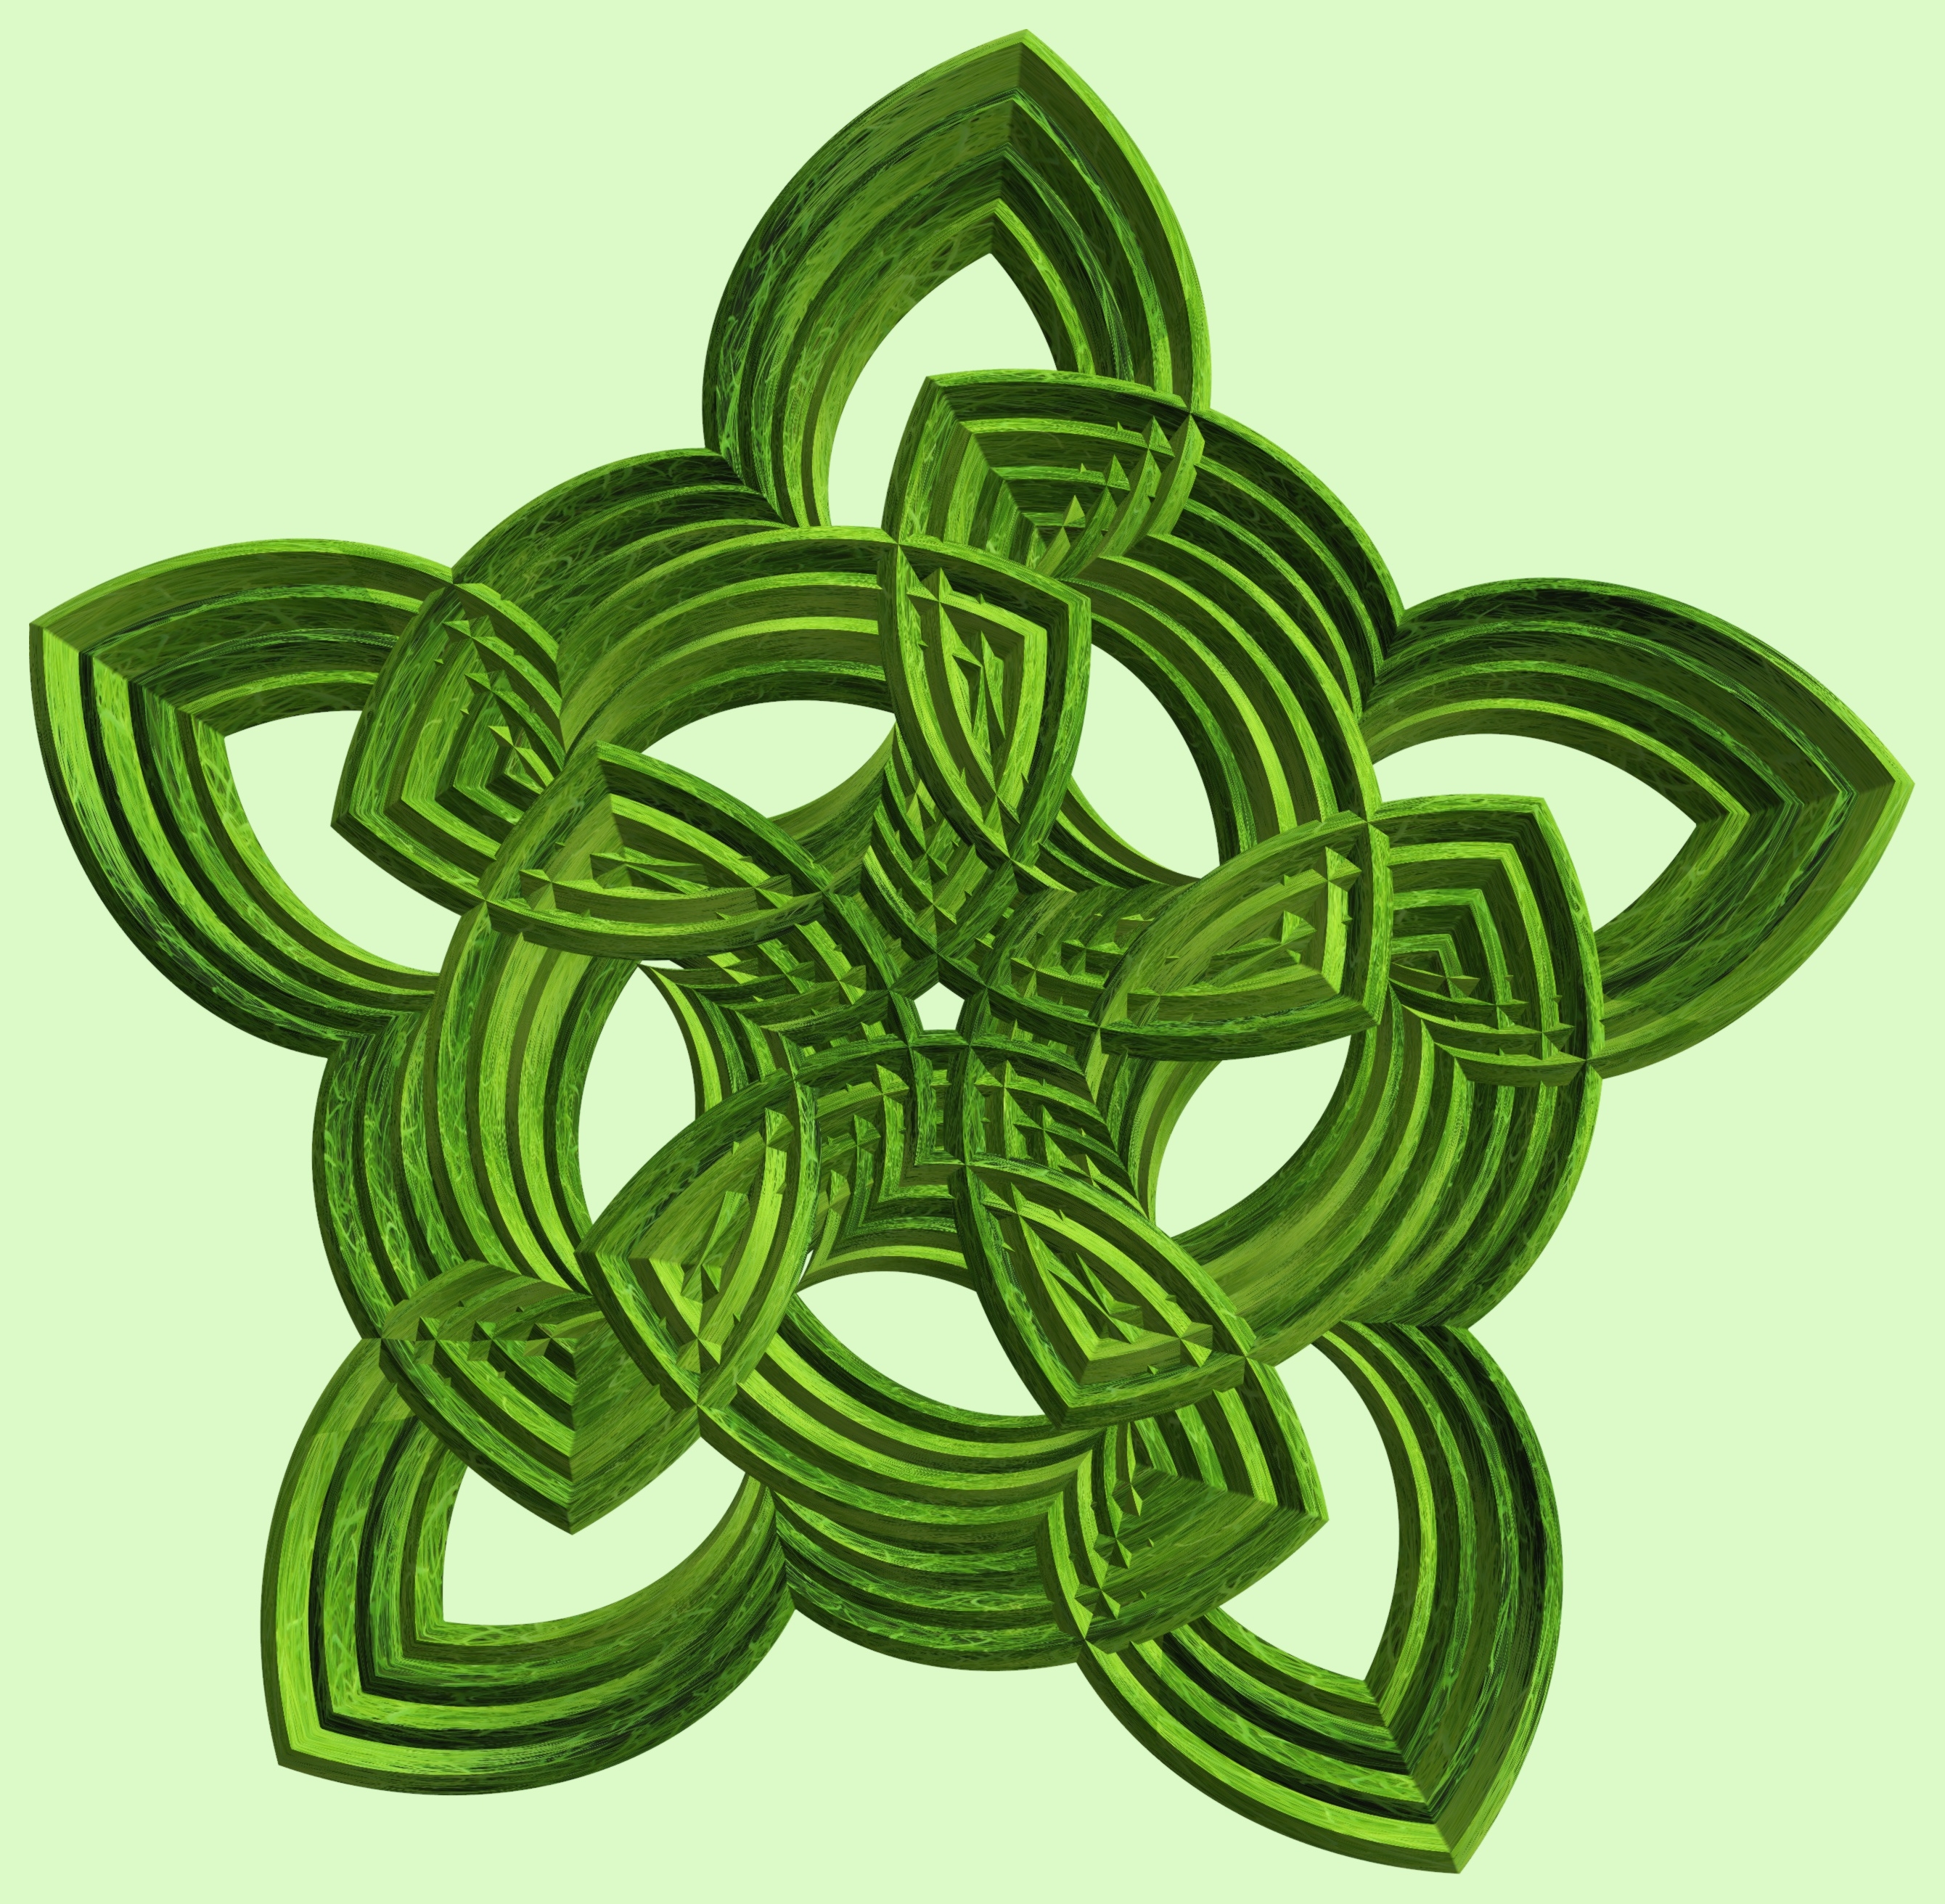
structure, plant, texture, leaf, flower, pattern, line, green, symbol, produce, circle, font, illustration, design, symmetry, 3d, graphic, torus, mathematica, cg, parametricplot3d, code, program, algorithm, mapping, flowering plant, land plant